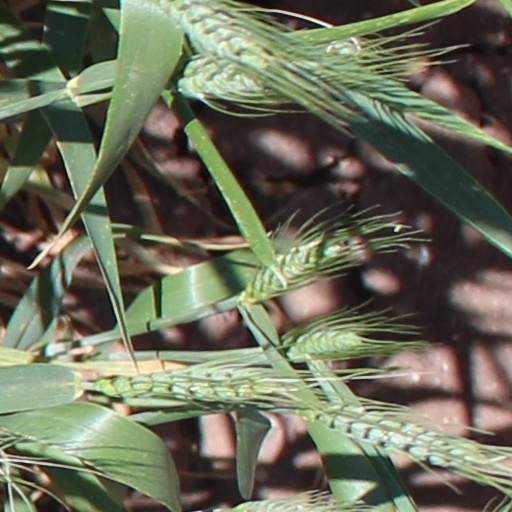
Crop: wheat